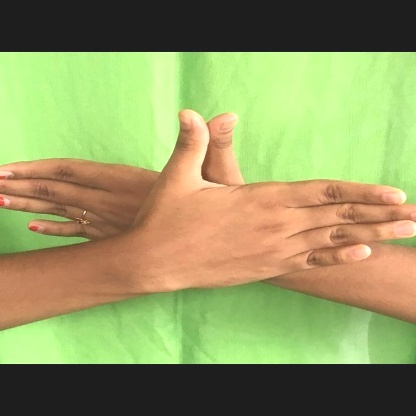
Mudra: Garuda